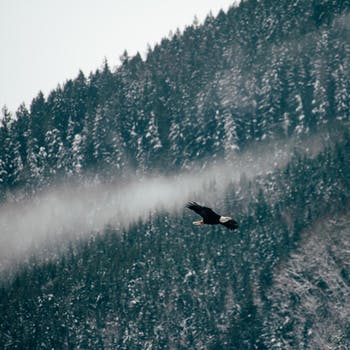
Label: No Watermark